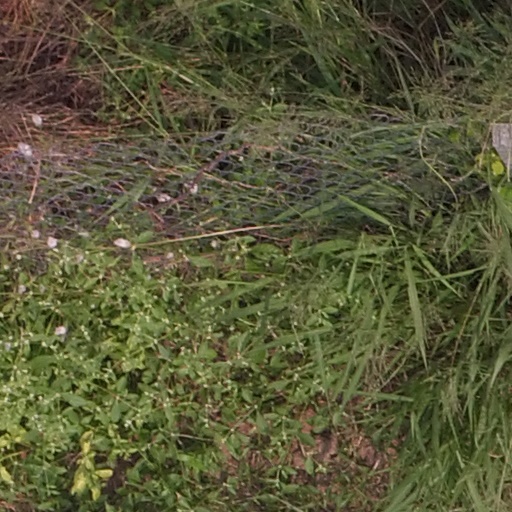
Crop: maize; corn